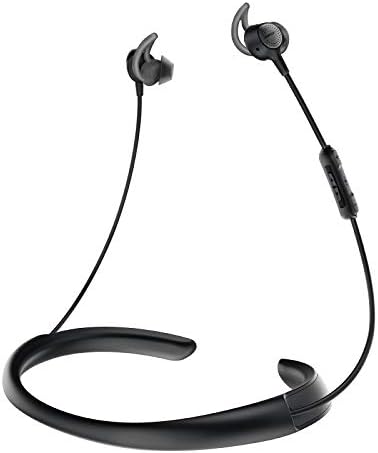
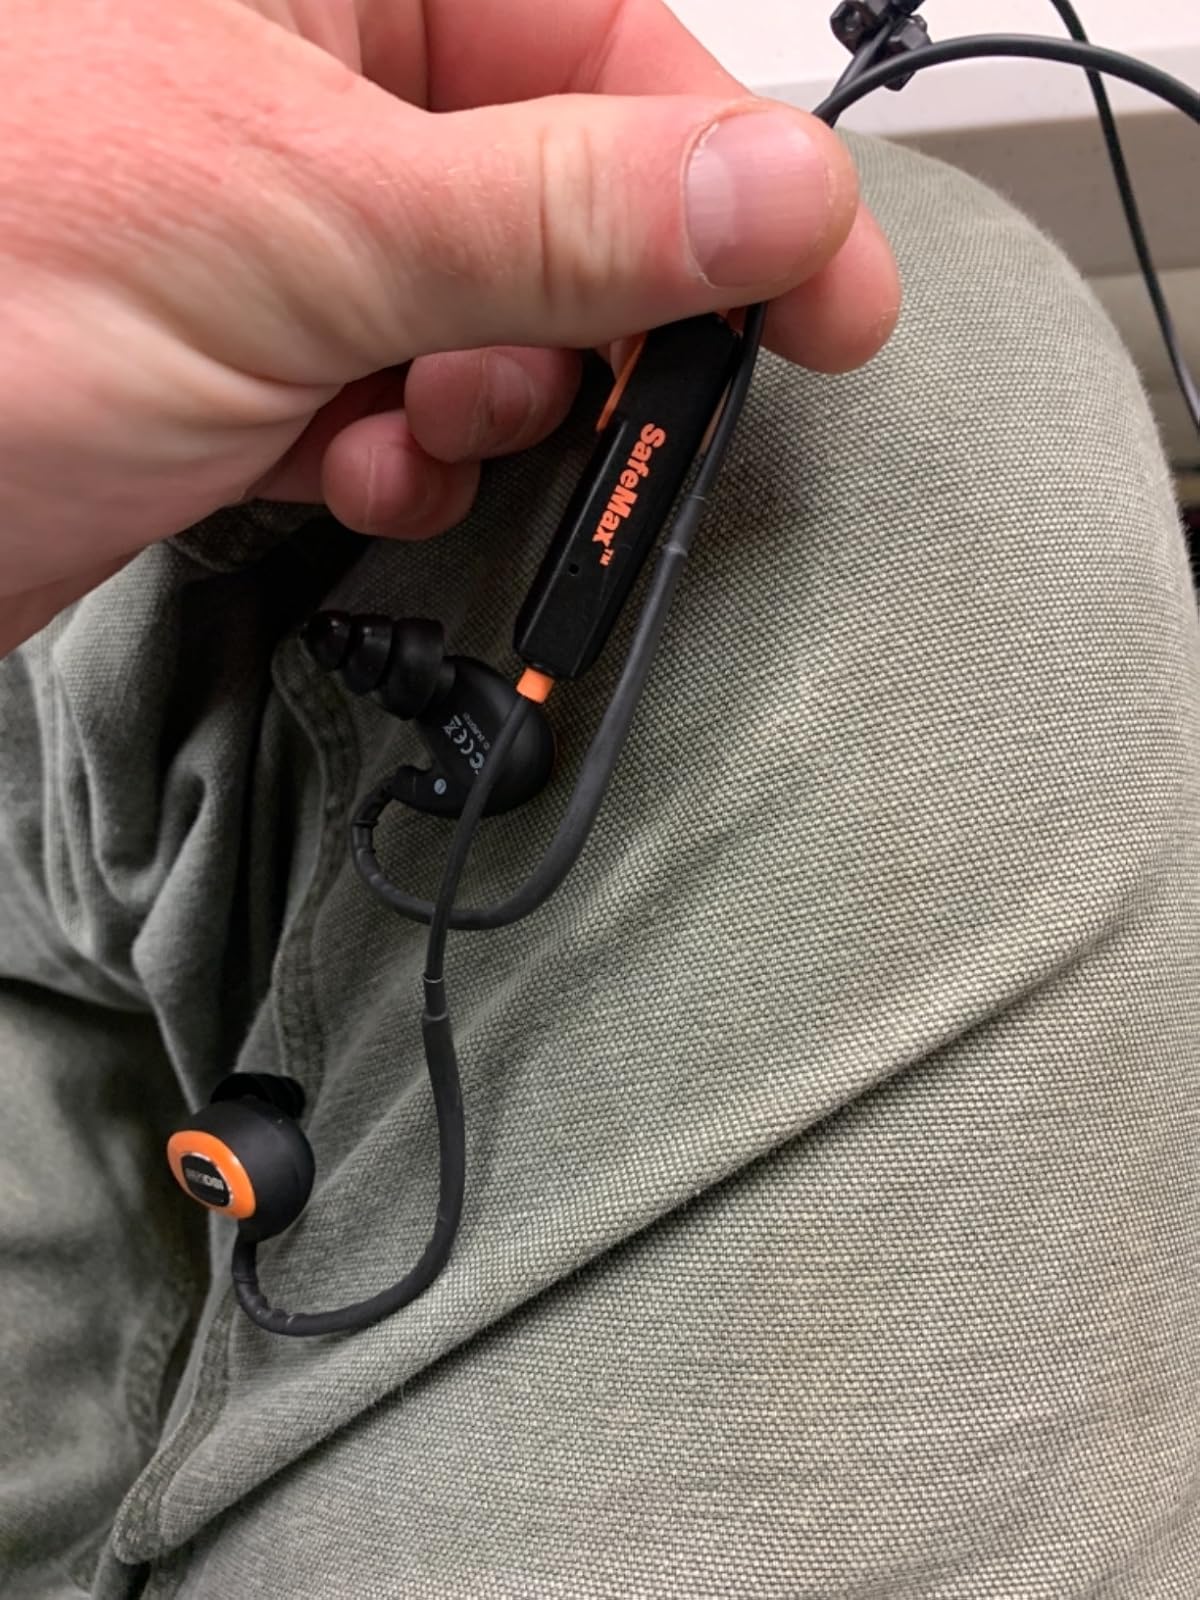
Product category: headphones
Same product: no